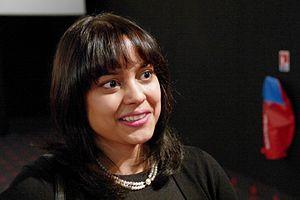
Festival des Cinémas d'Asie - Vesoul 2016